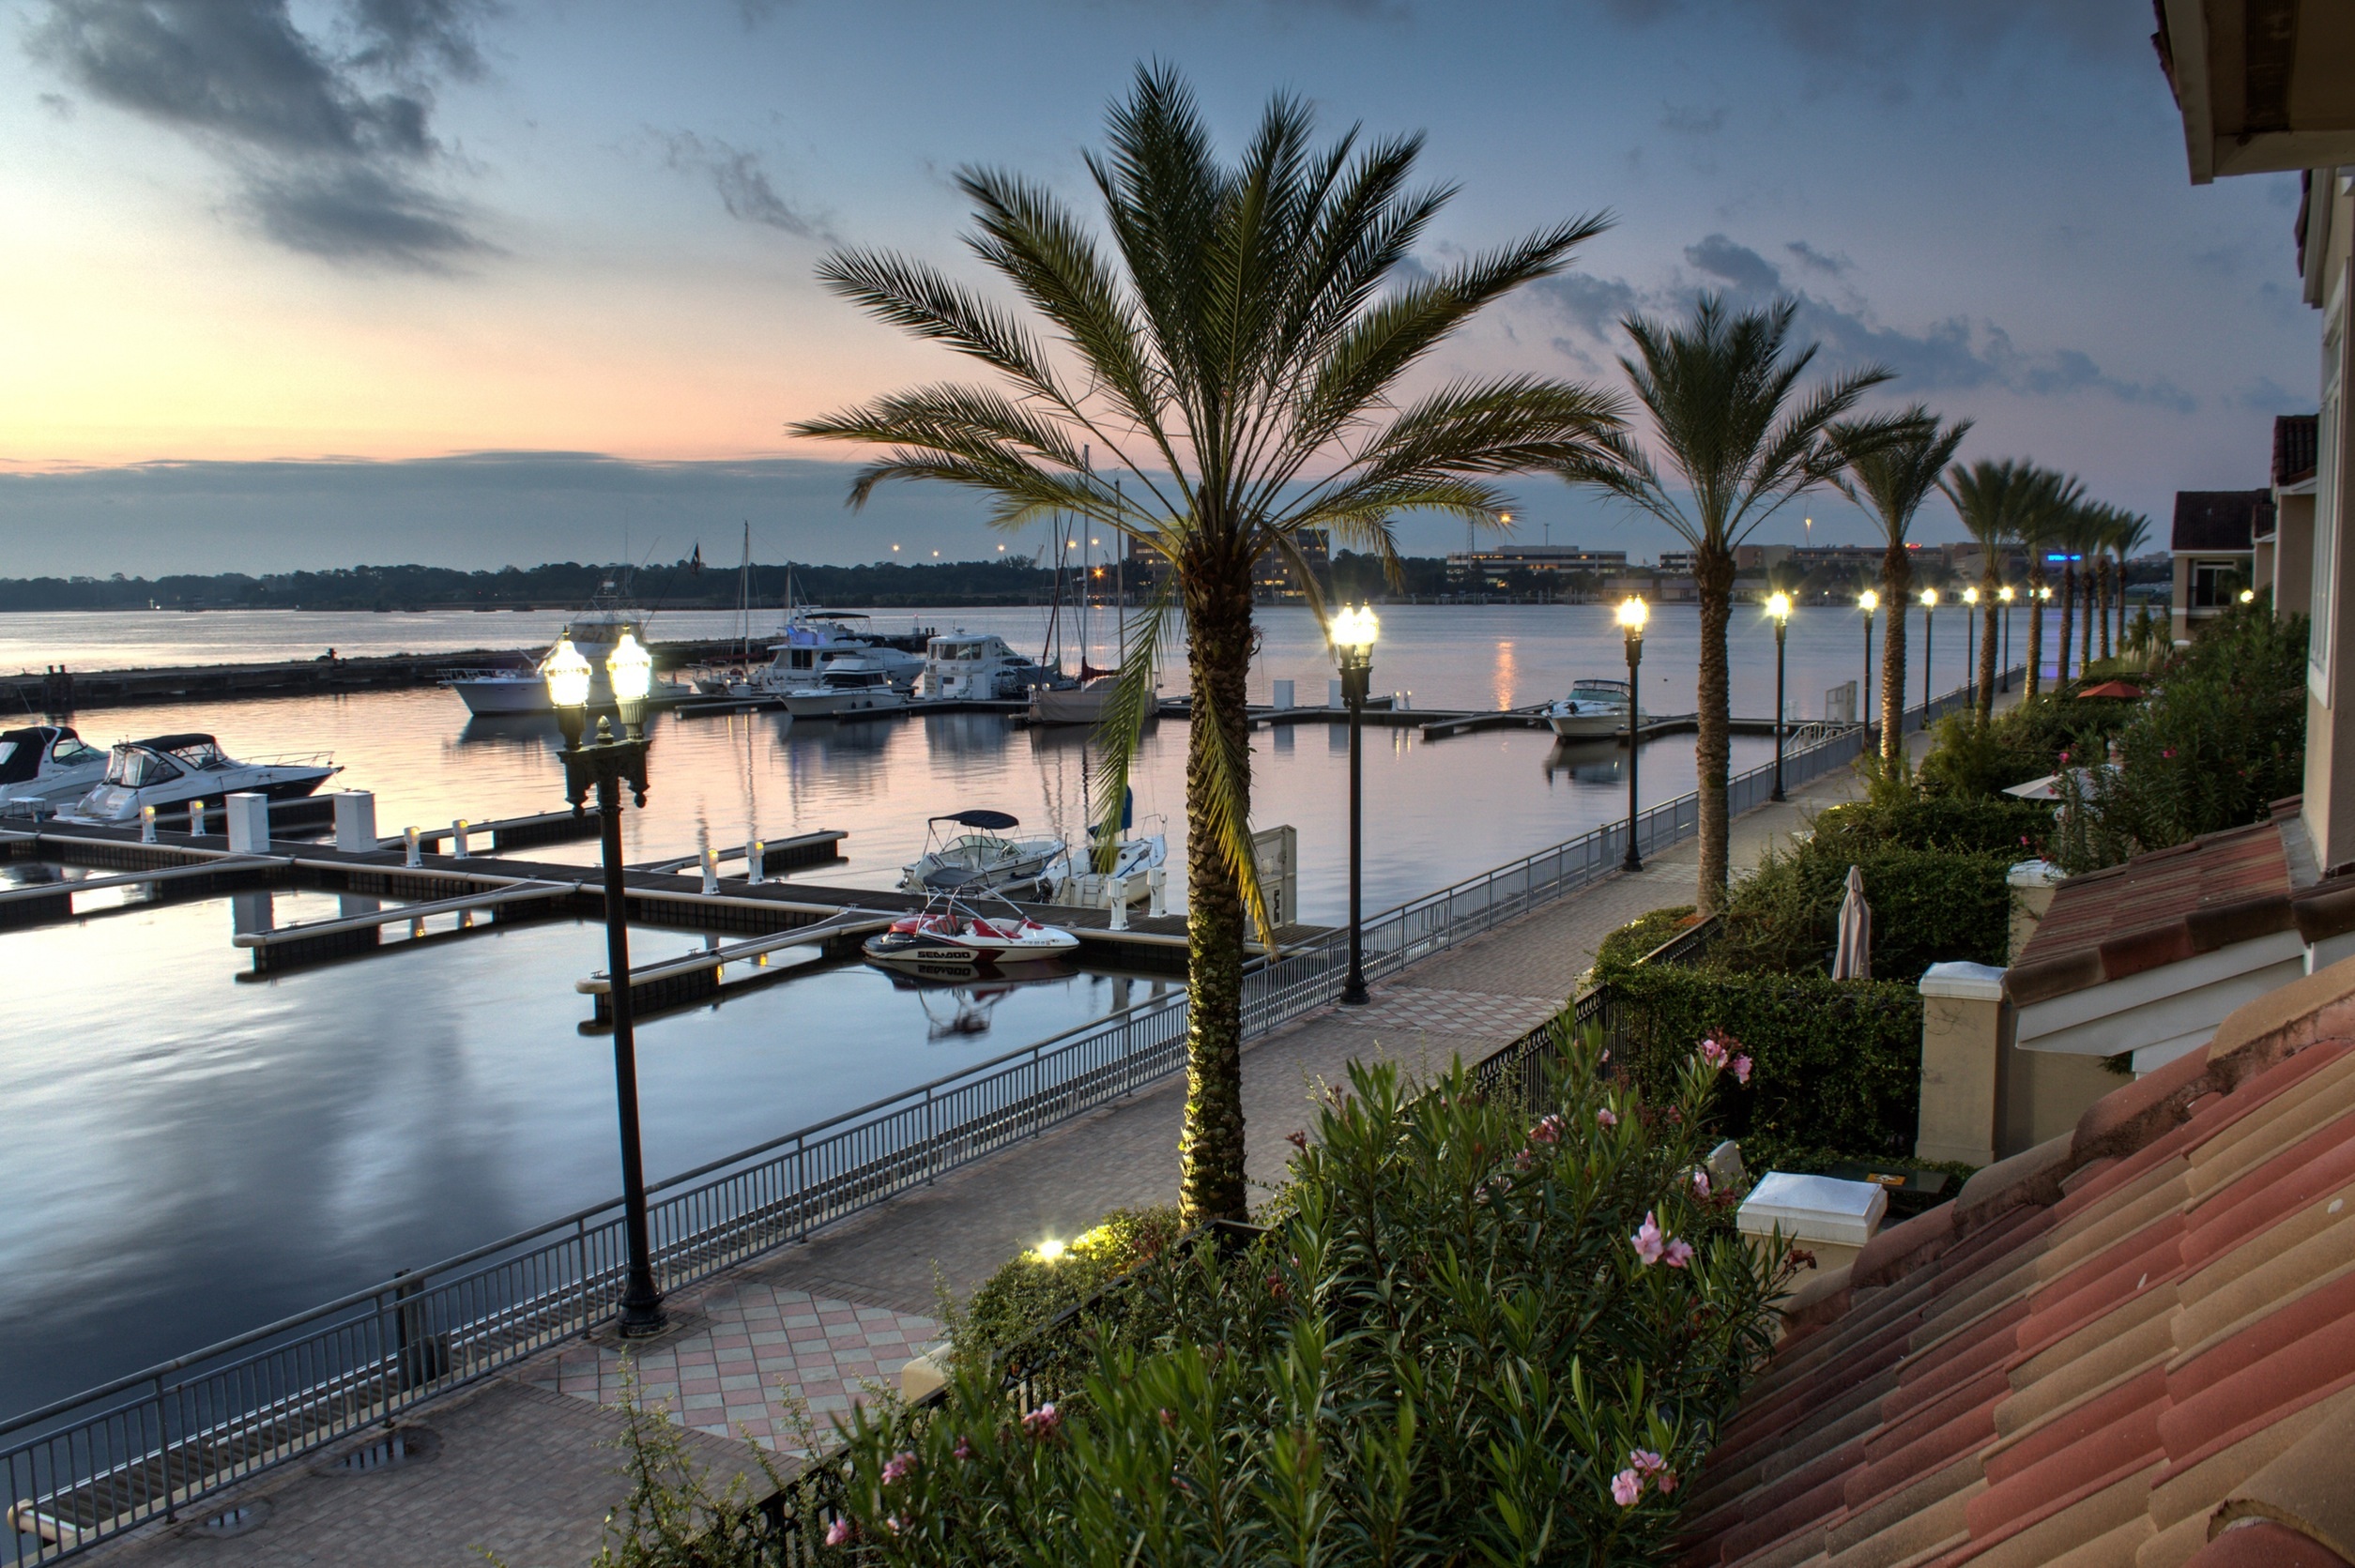
sea, water, dock, boardwalk, walkway, vacation, bay, harbor, marina, port, tourism, waterway, nautical, resort, boating, boats, estate, palm trees